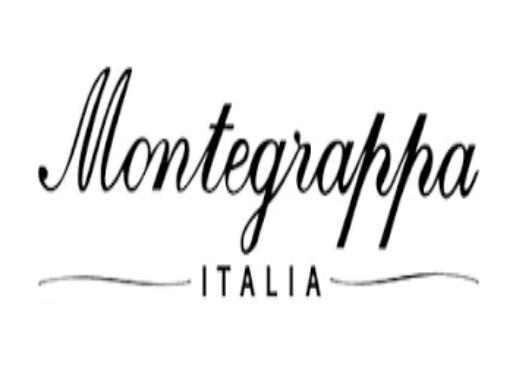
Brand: montegrappa
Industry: Necessities